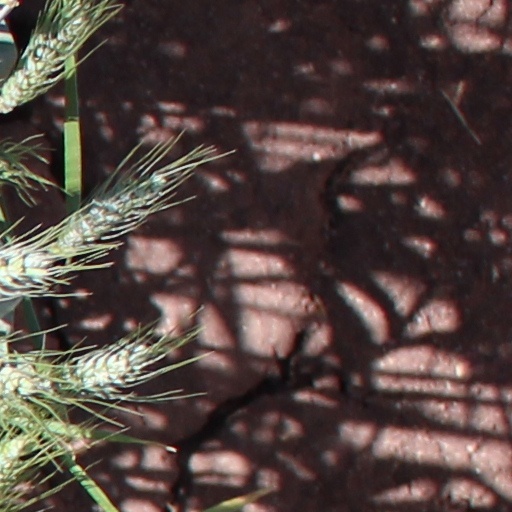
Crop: wheat